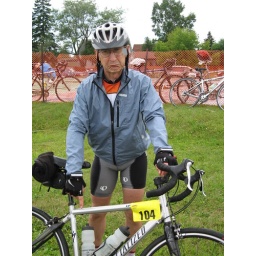
Poor Warren - he got stuck in the rain and his bike got all dirty :-(